Roaring Rapids

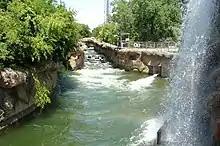
Roaring Rapids at Six Flags Over Texas

Once the twelve riders strap themselves into one of the boats, the boat then leaves the station to the artificial river that is shaped like an oval at Over Texas and Magic Mountain. The twelve riders at Great America's version go through a unique course rather than in an oval. During all three rides, different objects are in the water that disrupt the flow of the river that creating the rapids. Six Flags Over Texas and Six Flags Great America's versions feature waterfalls towards the end as another way to get passengers completely soaked. Once riders go through the full course of the ride, the boat will then reach the lift and be taken back to the station.